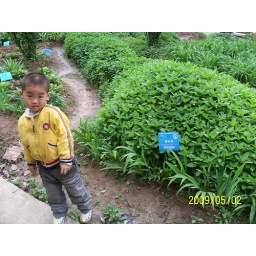
in the field of Chinese Traditional drag plant garden